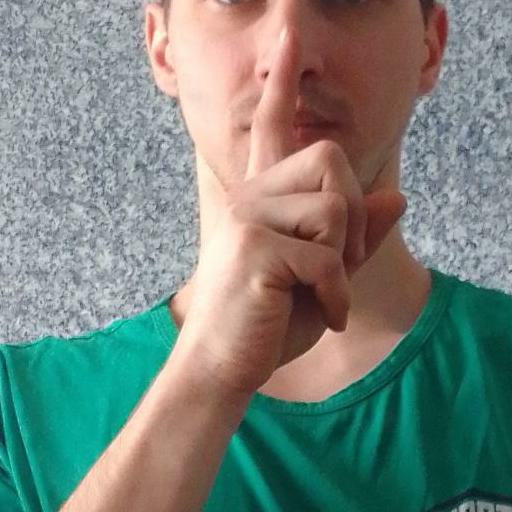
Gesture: mute